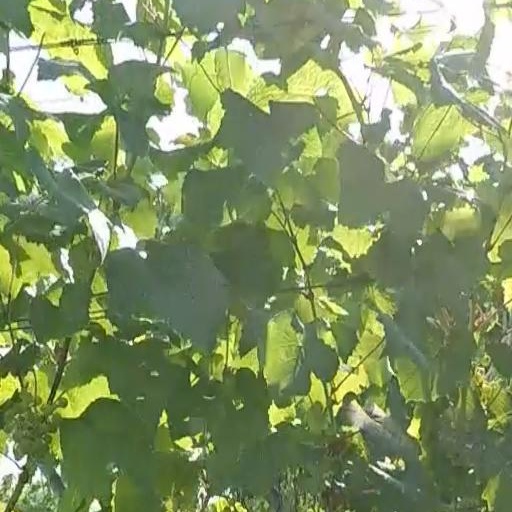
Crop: grape